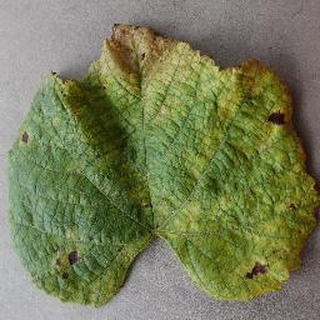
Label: grape_leaf_blight